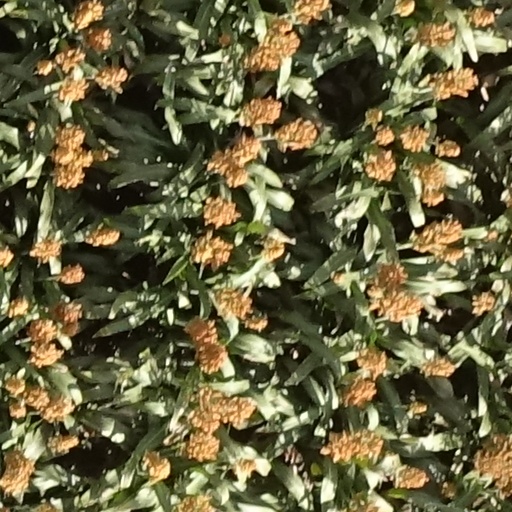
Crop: sorghum